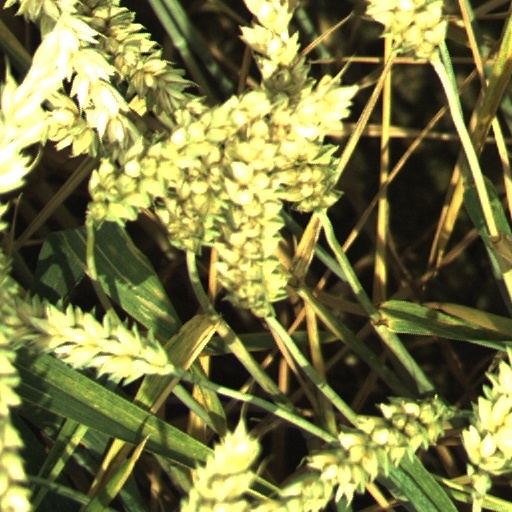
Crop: wheat